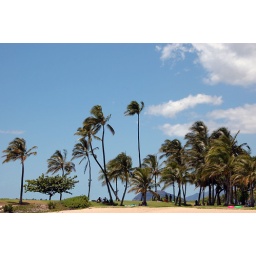
A row of palm trees blowing in the wind on a beach at the Ko'Olina Lagoons in Oahu, Hawaii.